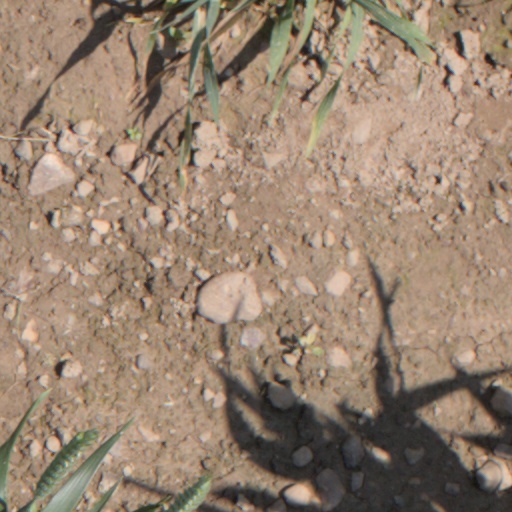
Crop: wheat